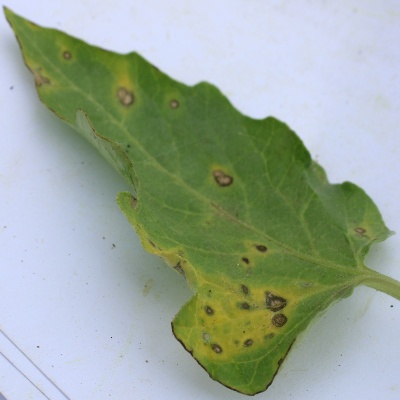
Crop: Tomato
Condition: leaf blight